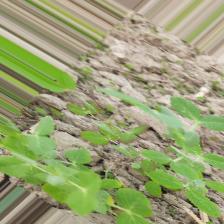
Label: Normal